Eide Church (Agder)

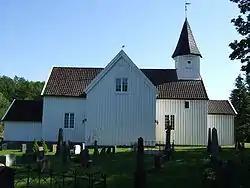
View of the church

Eide Church is a parish church of the Church of Norway in Grimstad Municipality in Agder county, Norway. It is located about west of the village of Homborsund. It is the church for the Eide parish which is part of the Vest-Nedenes prosti (deanery) in the Diocese of Agder og Telemark. The white, wooden church was built in a cruciform design in 1796 using plans drawn up by an unknown architect. The church seats about 250 people.